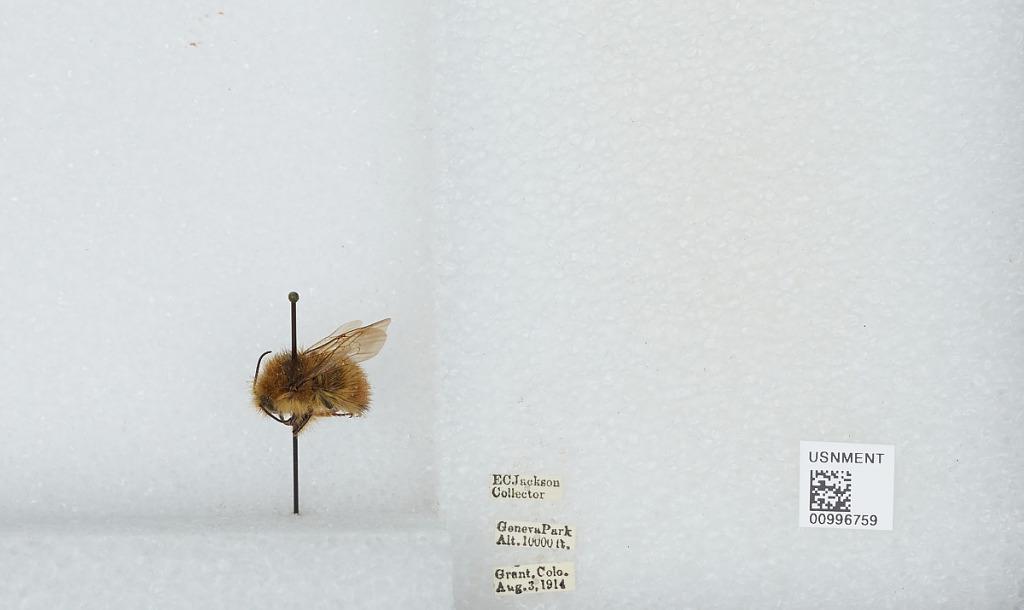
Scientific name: Bombus (Pyrobombus) centralis Cresson
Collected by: E. Jackson
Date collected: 1914-8-3
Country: United States
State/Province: Colorado
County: Park
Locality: Geneva Park, Grant
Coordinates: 39.5178, -105.727